Carrow Road

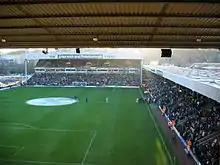
The Regency Security "(background)" and Geoffrey Watling "(right)" Stands

The current stadium consists of four stands; the Regency Security Stand, the Barclay, the Geoffrey Watling City Stand and the most recent addition, the rebuilt South Stand.